Port of London

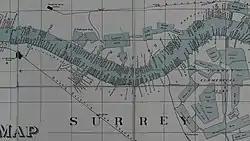
1905 Thames wharf map from London Bridge to Limehouse showing the Pool of London

Until the beginning of the 19th century, shipping was handled entirely within the Pool of London on the stretch of the River Thames along Billingsgate on the south side of the City of London. All imported cargoes had to be delivered for inspection and assessment by Customs Officers, giving the area the name of "Legal Quays". The Pool saw a phenomenal increase in both overseas and coastal trade in the second half of the 18th century. Two-thirds of coastal vessels using the Pool were colliers meeting an increase in the demand for coal as the population of London rose. Coastal trade virtually doubled between 1750 and 1796 reaching 11,964 vessels in 1795. In overseas trade, in 1751 the pool handled 1,682 ships and 234,639 tons of goods. By 1794, this had risen to 3,663 ships and 620,845 tons. By this time, the river was lined with nearly continuous walls of wharves running for miles along both banks, and hundreds of ships moored in the river or alongside the quays. In the late 18th century, an ambitious scheme was proposed by Willey Reveley to straighten the Thames between Wapping and Woolwich Reach by cutting a new channel across the Rotherhithe, Isle of Dogs, and Greenwich peninsulas. The three great horseshoe bends would be cut off with locks, as huge wet docks. This was not realised, though a much smaller channel, the City Canal, was subsequently cut across the Isle of Dogs.